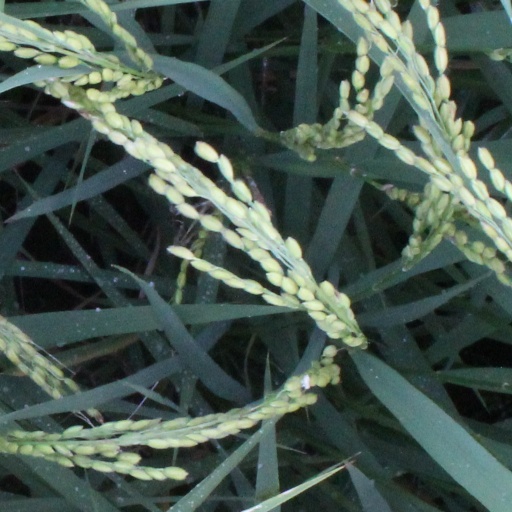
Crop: rice